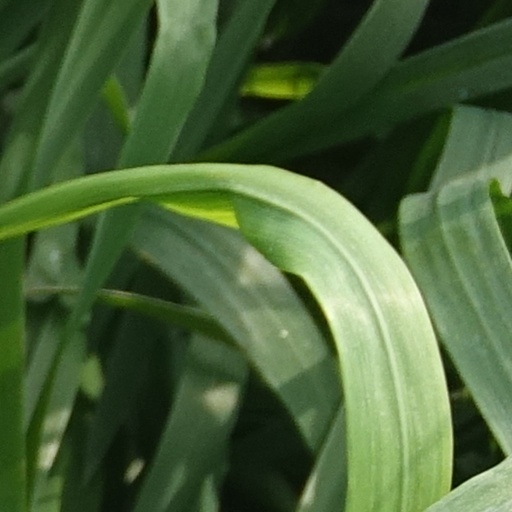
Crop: wheat